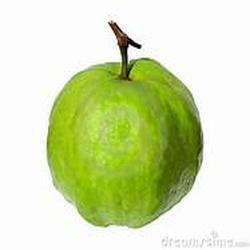
Label: Guava